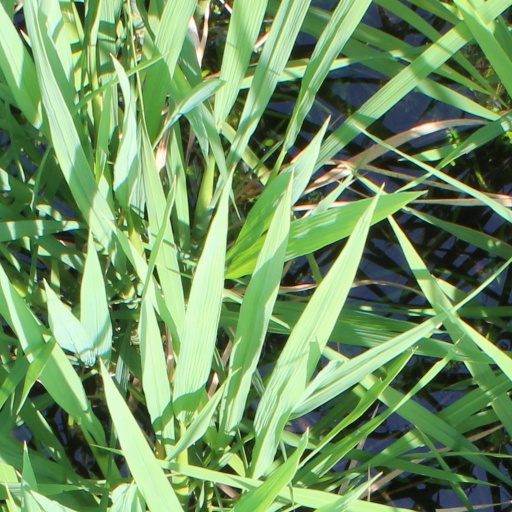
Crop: rice